Architecture of the Song dynasty

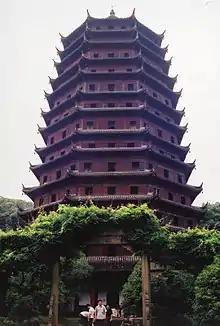
The Liuhe Pagoda, or Six Harmonies Pagoda, in Hangzhou, in height, erected in 1156 and completed in 1165 AD

The architecture of the Song dynasty (960–1279) was noted for its towering Buddhist pagodas, enormous stone and wooden bridges, lavish tombs, and extravagant palaces. Although literary works on architecture existed beforehand, architectural writing blossomed during the Song dynasty, maturing into a more professional form that described dimensions and working materials in a concise, organized manner. In addition to the examples still standing, depictions in Song artwork, architectural drawings, and illustrations in published books all aid modern historians in understanding the architecture of the period.